William Balfour Ker

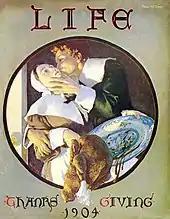
Balfour Ker's cover for "Life", Thanksgiving 1904

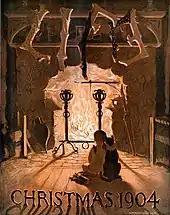
Christmas 1904 cover for "Life"

Ker painted covers for "Life" magazine, including Thanksgiving and Christmas issues. Some of his illustrations for "Life" were published as postcards by the Detroit Publishing Company.